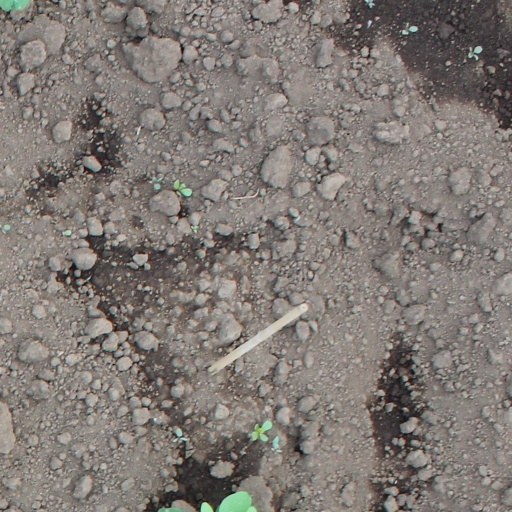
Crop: soybean